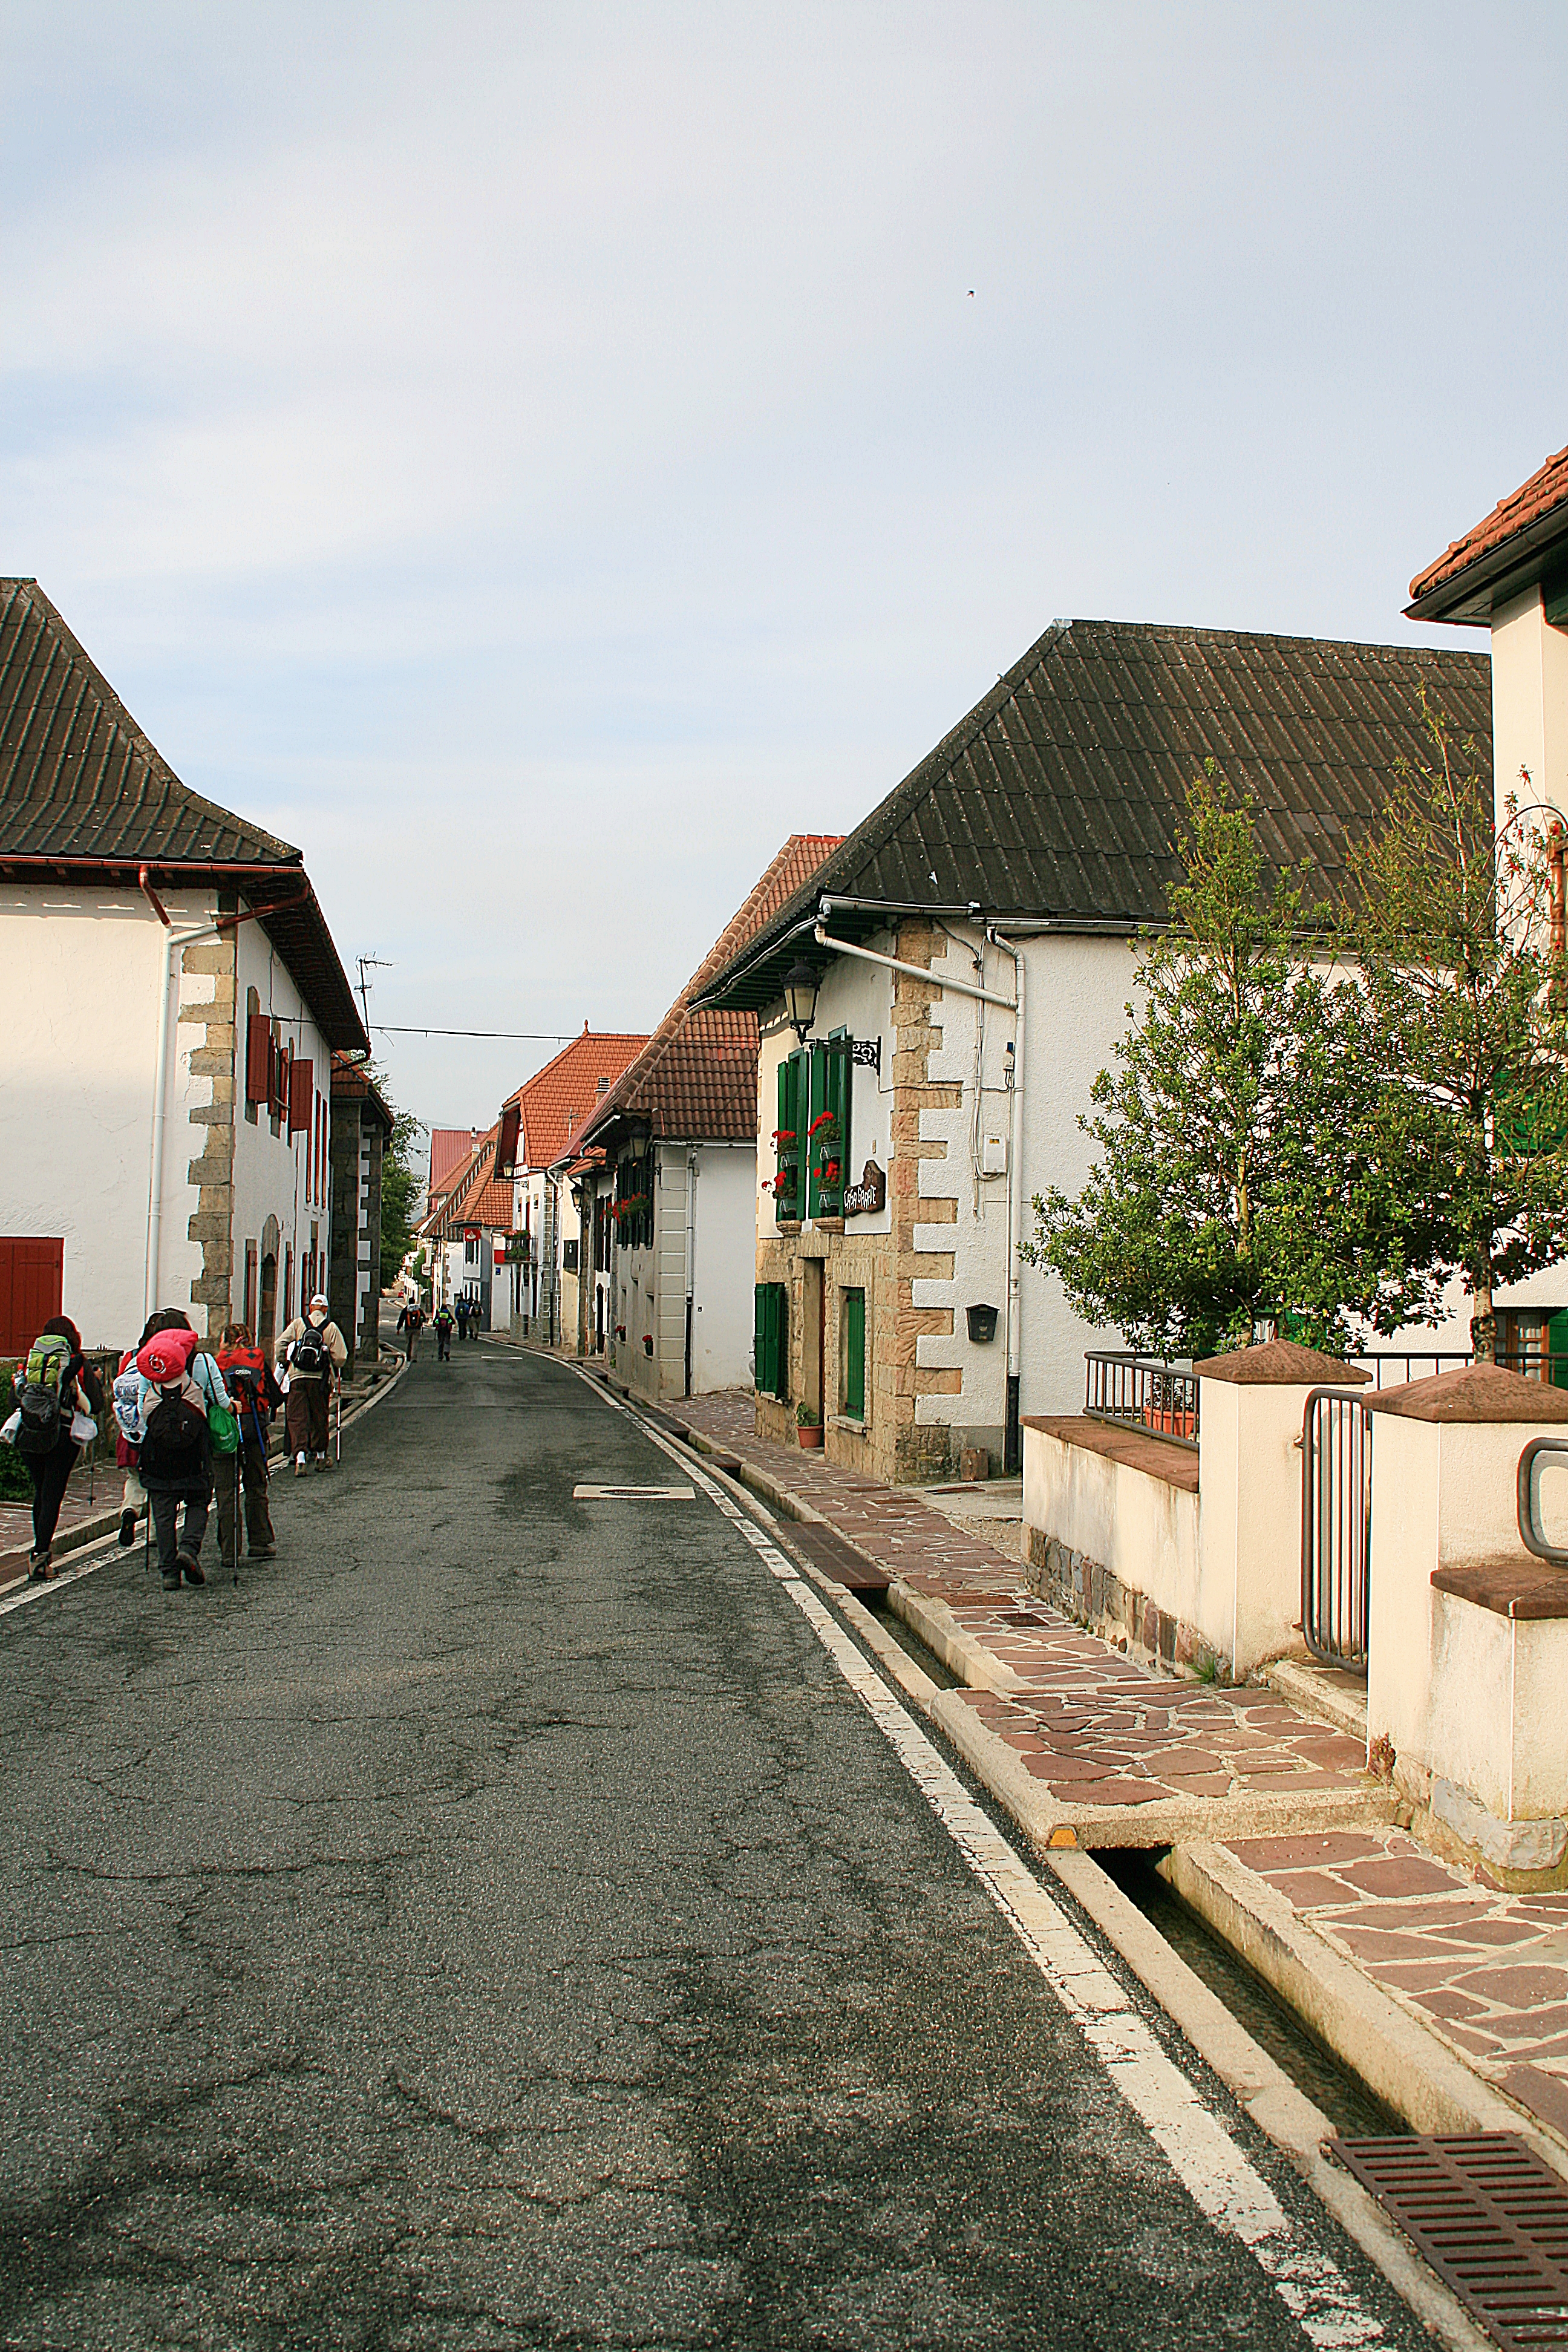
road, street, house, town, walkway, vacation, travel, village, transport, suburb, tourism, calle, navarra, caminodesantiago, pirineos, espana, neighbourhood, rural area, residential area, human settlement, burguete, auritzburguete